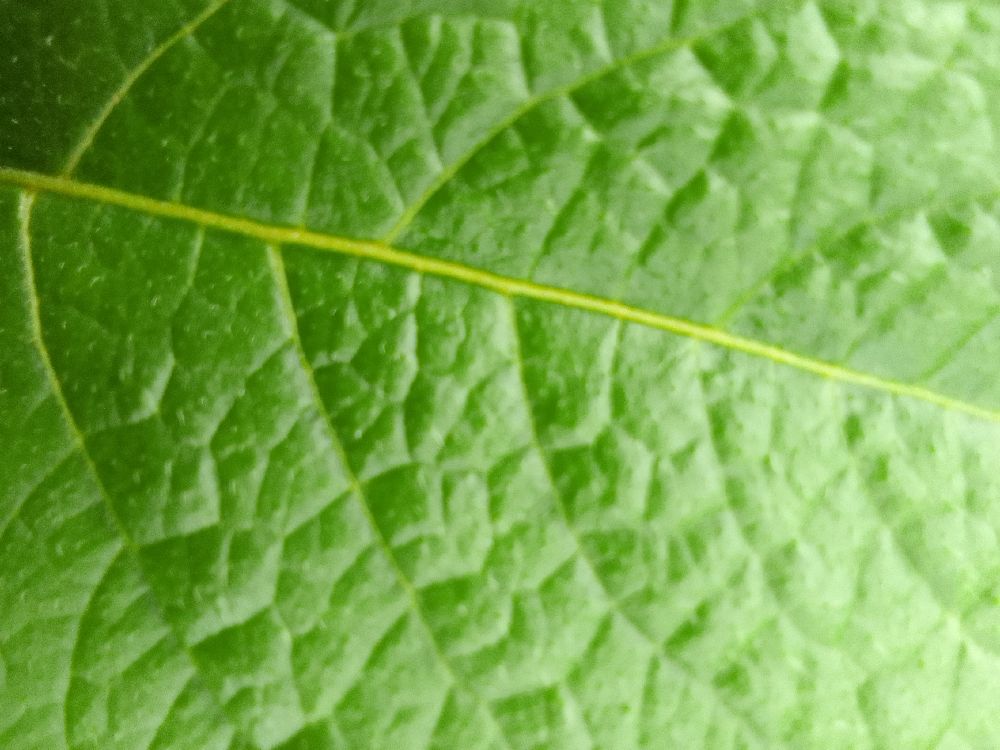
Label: Healthy